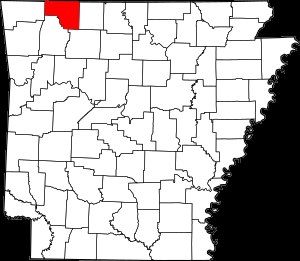
Carroll County (Arkansas)
Carroll Countys placering i Arkansas.
Carroll County er et county i den amerikanske delstat Arkansas. Carroll County er Arkansas' 26. county, grundlagt 1. november 1833 og opkaldt efter Charles Carroll of Carrollton, den længstlevende underskriver af USA's uafhængighedserklæring. Ved folketællingen i 2010 havde Carroll County 27.446 indbyggere.